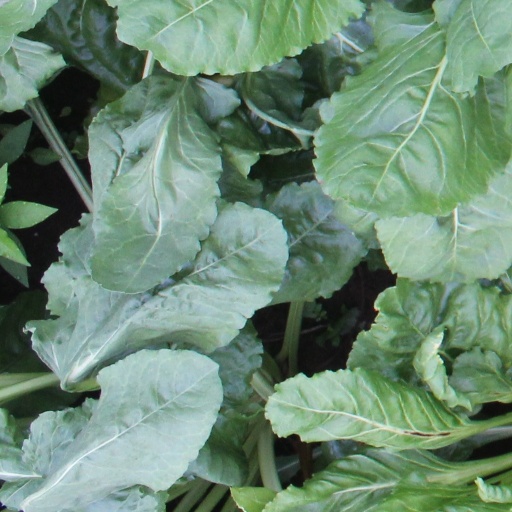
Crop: sugar beet